La Jara Depot

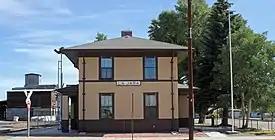

The La Jara Depot, at Broadway and Main Sts. in La Jara, Colorado, was built in 1911. It was listed on the National Register of Historic Places in 1975.